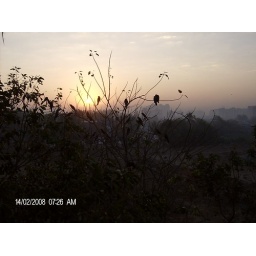
Sun rising in front of my house...the silhouette of crows sitting on a bare tree looks beautiful..........